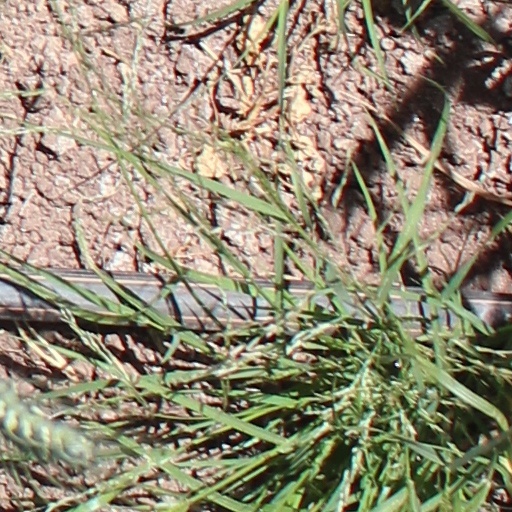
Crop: wheat